Christian-Peter Friese

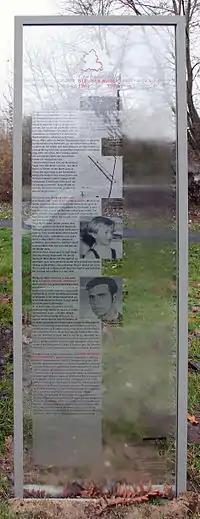
Memorial Plaque at Kiefholzstraße 100, Berlin-Plänterwald commemorating Christian-Peter Friese, along with Wolfgang Glöde and Jörg Hartmann

On the evening of December 24, 1970, he left his home and his mother without saying goodbye or leaving a message. He went to East Berlin by train. Once there he went to the allotment Vogelsang II in Treptow which was right on the border. He watched the border and climbed around midnight on the interior fence. He triggered alarm by touching the subsequent signal fence. A total of five border guards opened fire on Christian-Peter Friese, who took cover in the vehicle barrier ditch. Shortly afterwards Friese began again to run in the direction of the last border fence. He was hit several times in the legs and upper body. He succumbed to his injuries in the death strip. In the crime scene sketch of the files of the Stasi were recorded a total of 98 shots on Christian-Peter Friese.